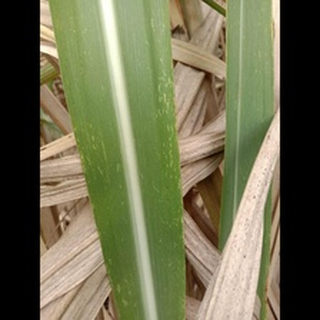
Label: sugarcane_mosaic